Section 3 of the Constitution Act, 1867

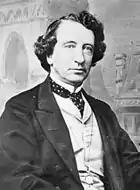
John A. Macdonald of the Province of Canada, who wanted the Kingdom of Canada

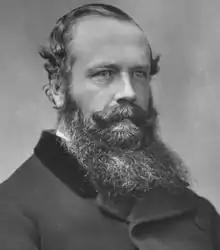
Governor General Lord Monck, who thought "Kingdom" presumptuous

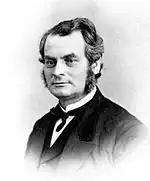
Samuel Leonard Tilley of New Brunswick, who may have proposed "Dominion" based on Psalm 72

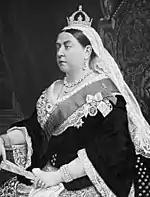
Queen Victoria, who was not enthusiastic about "Dominion"

The Quebec Resolutions stated that the Queen would be solicited to determine both "the rank and name of the Federated Provinces". The London Resolutions similarly stated that the Queen would be solicited to name "the rank and name of the Confederation."